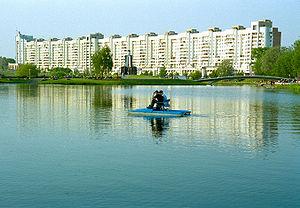
Minsk est la capitale de la république de Biélorussie. Sa population s'élevait à 1 992 685 habitants en 2019, ce qui fait d'elle la dixième localité la plus peuplée d'Europe.